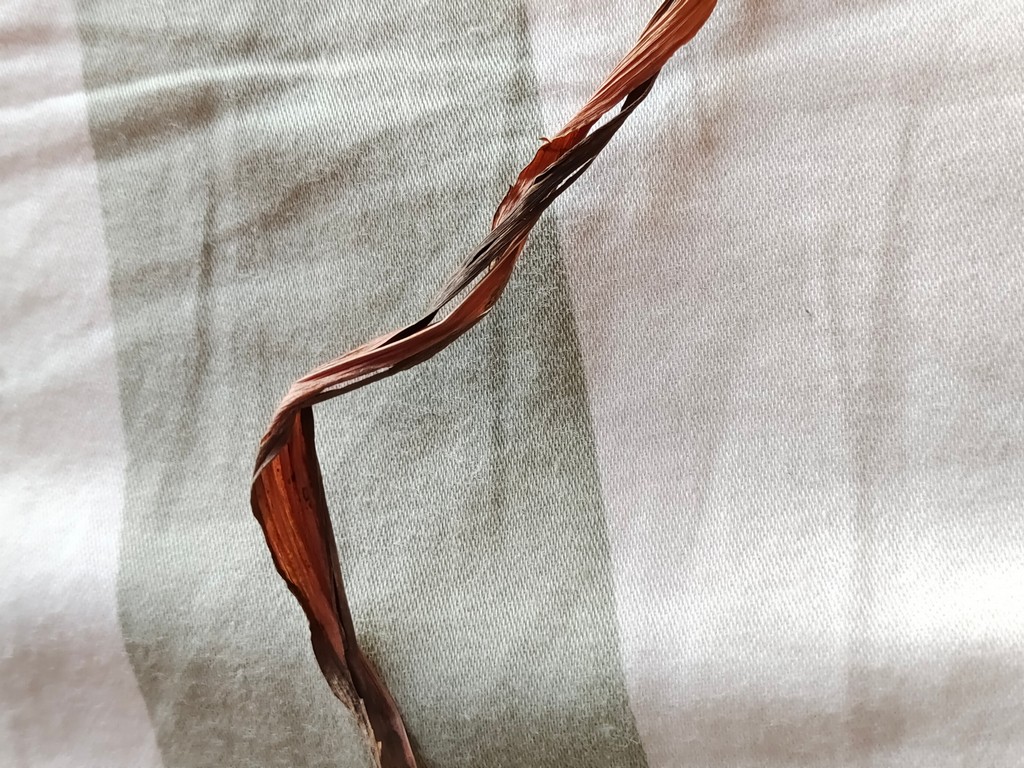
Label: Dried